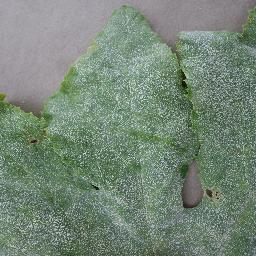
Label: Squash___Powdery_mildew